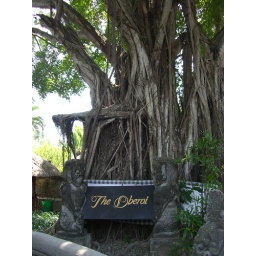
White and black checkered cloth is all over Bali, as a sign of balance.